Abraham Bosse

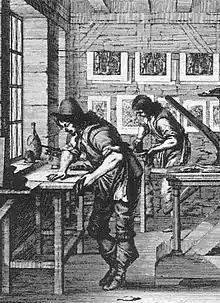

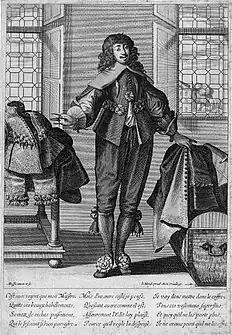
"Valet de Chambre" from a series of etchings of trades, "Les Metiers" 1635

Abraham Bosse ( – 14 February 1676) was a French artist, mainly as a printmaker in etching, but also in watercolour.